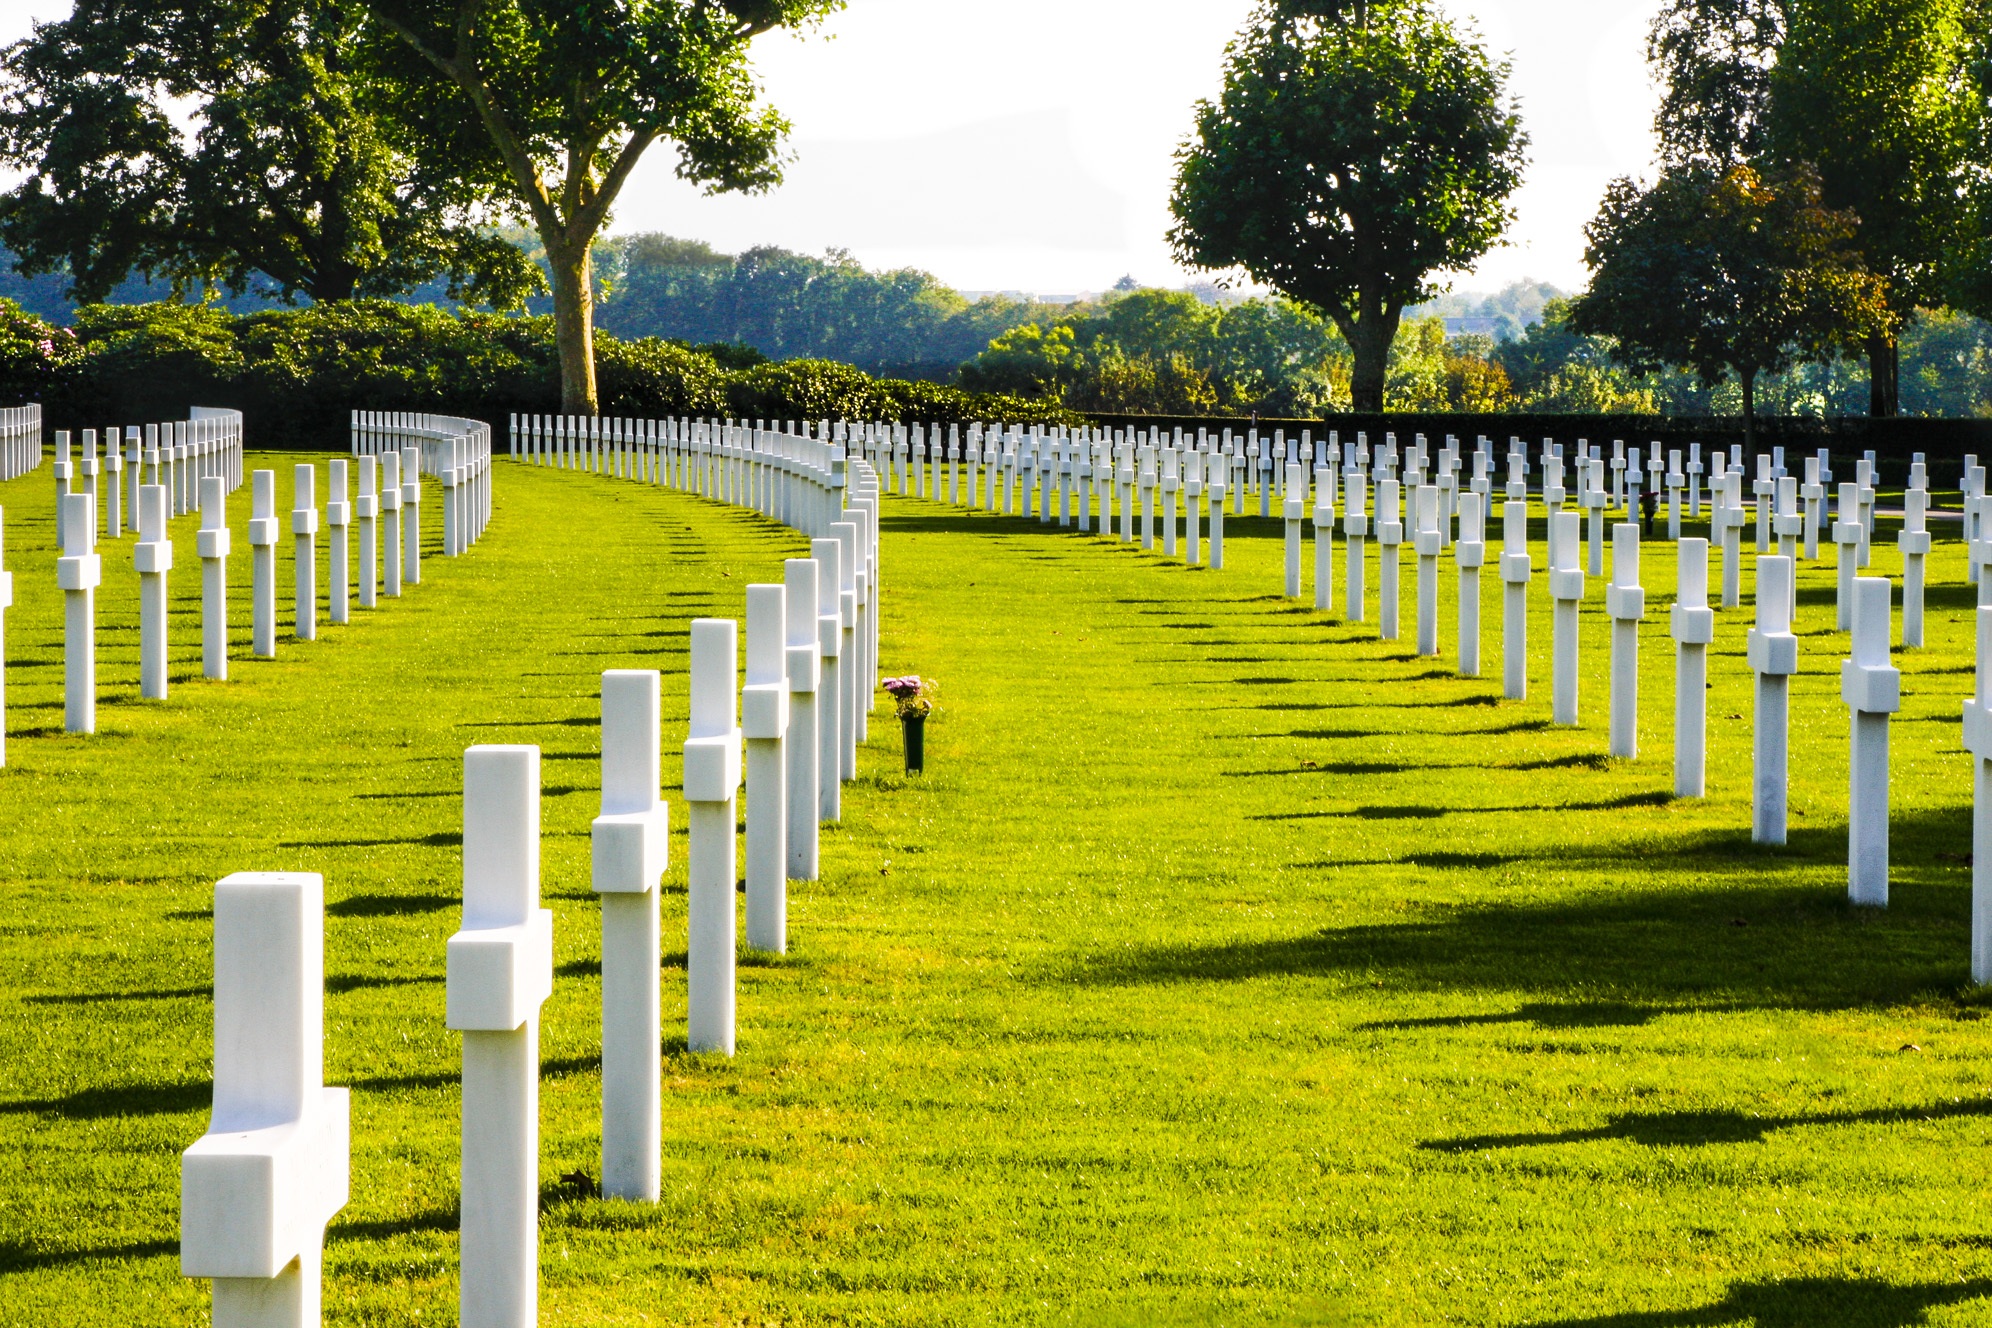
grass, lawn, park, cross, cemetery, death, aisle, grave, memorial, war, playground, tombstones, first world war, remembrance day